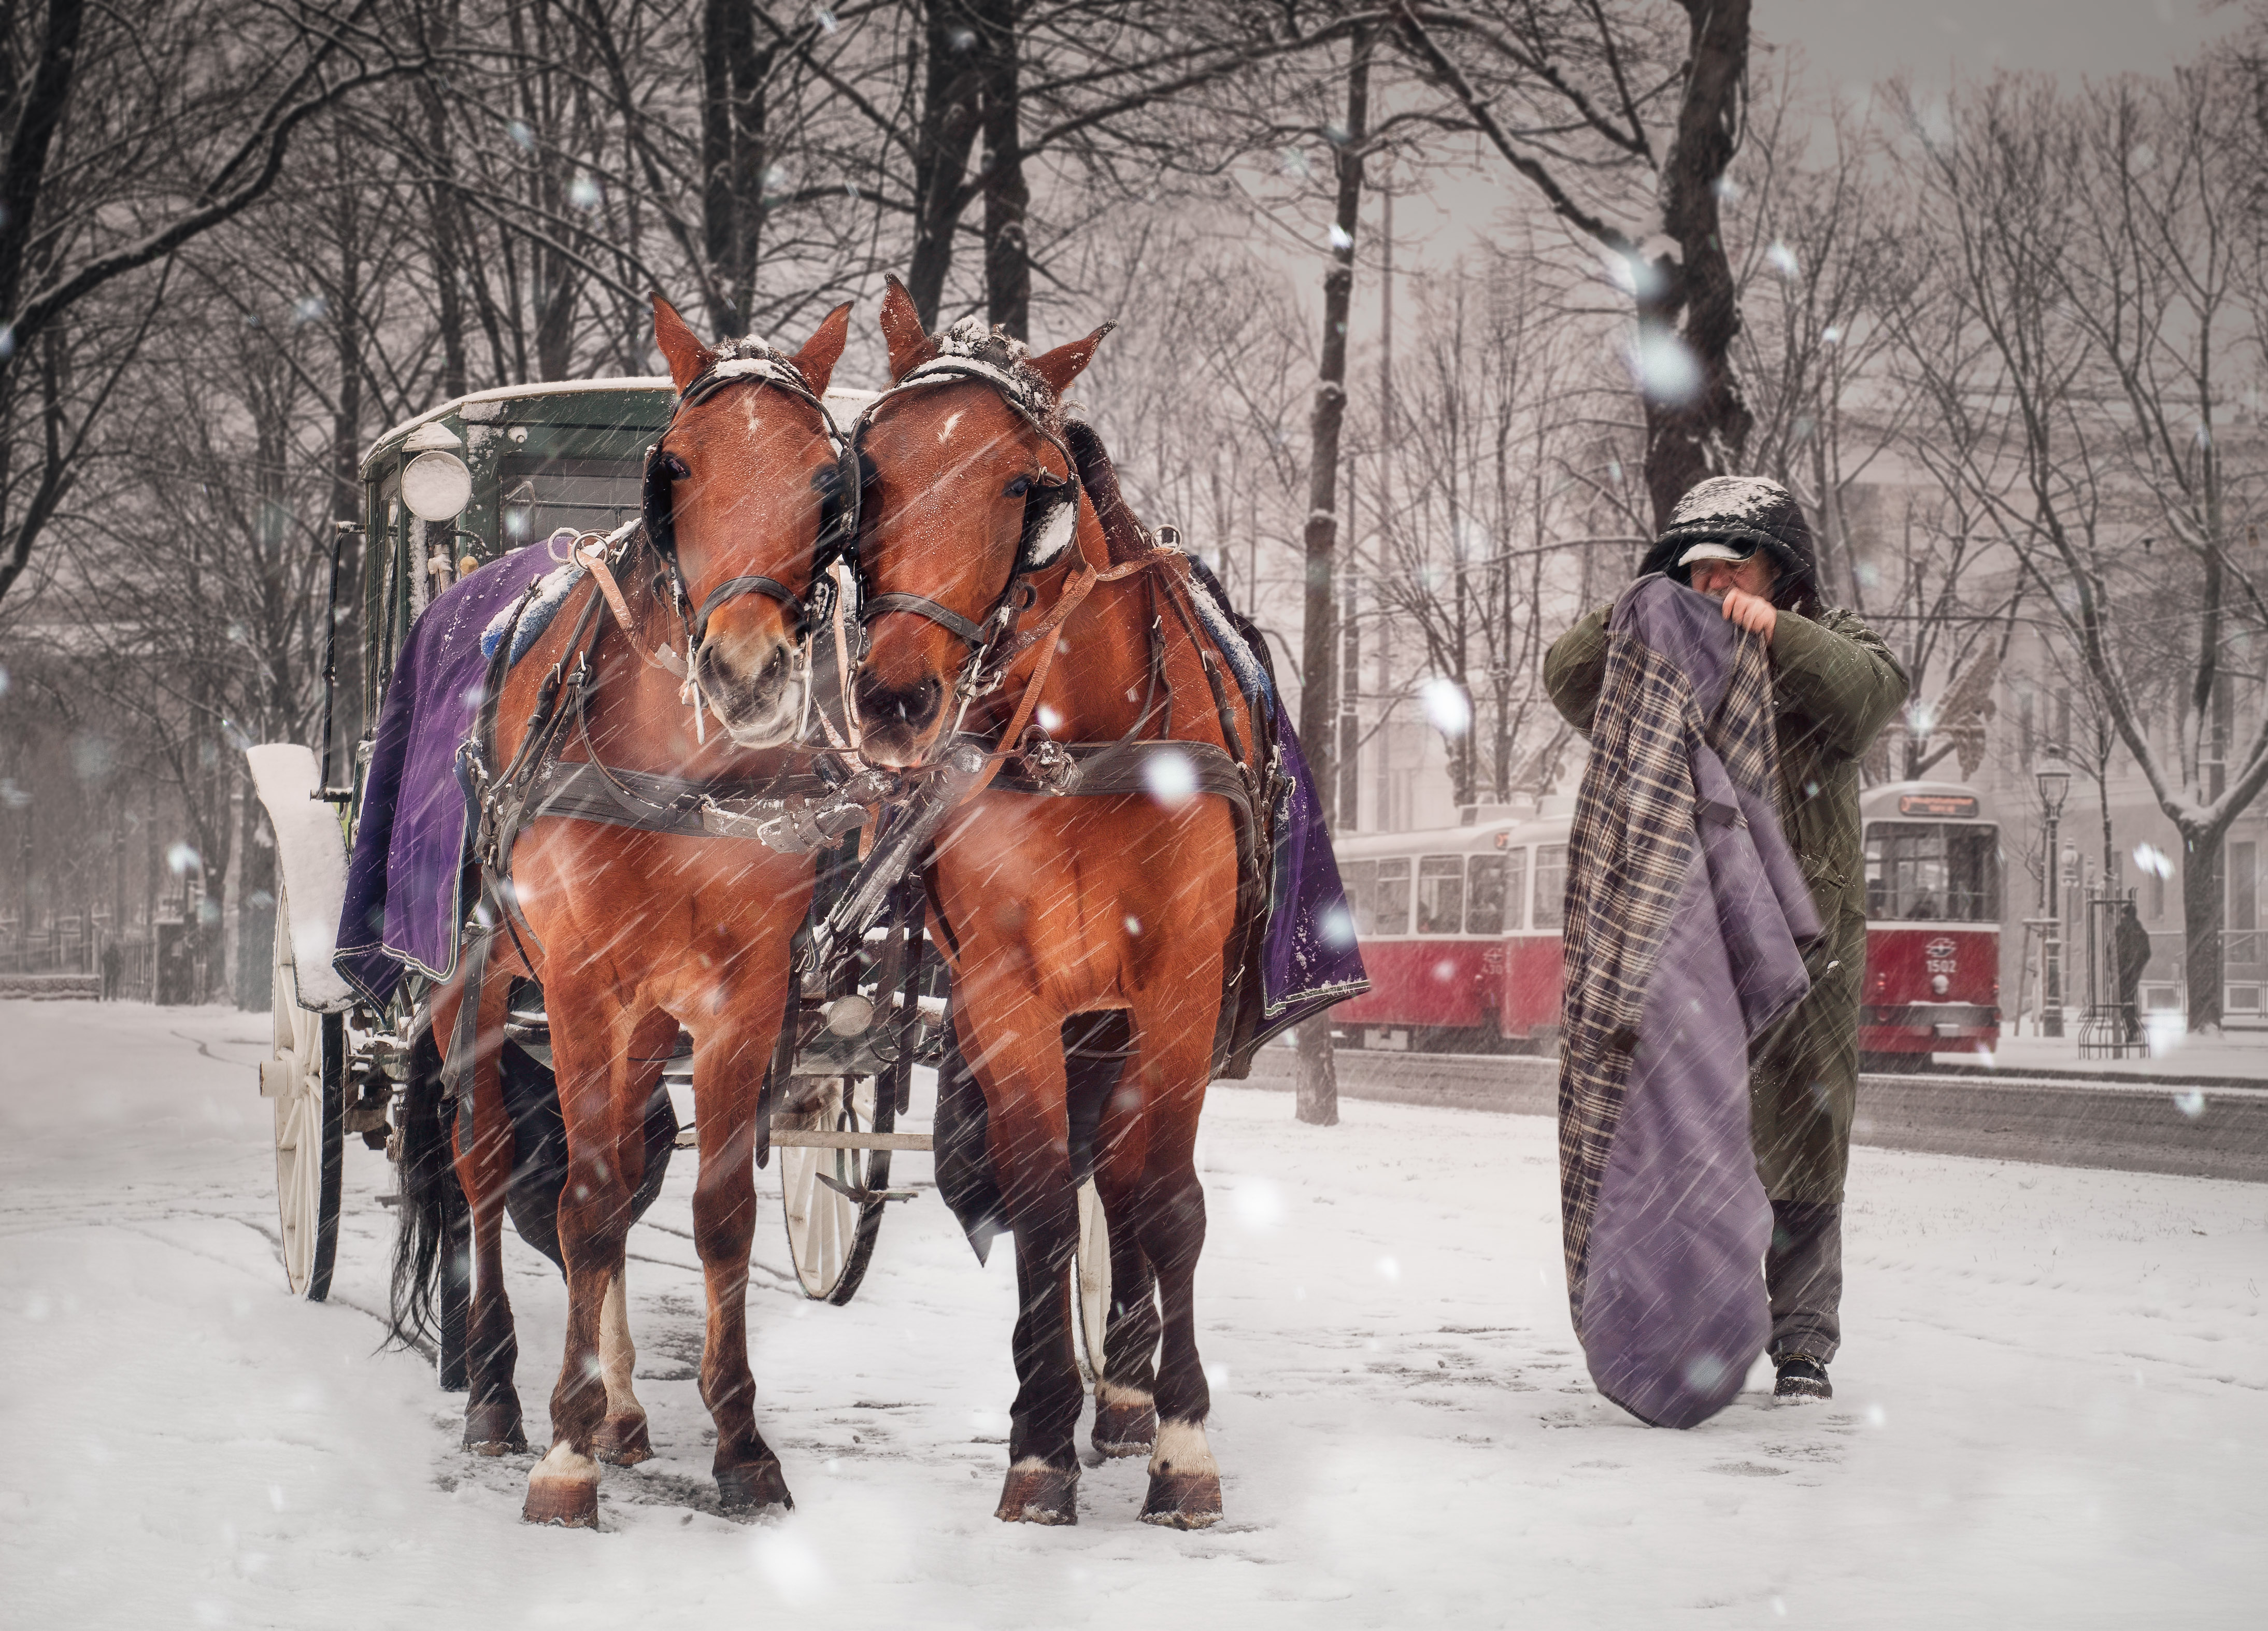
snow, winter, horse, weather, season, austria, horses, carriage, pferde, schnee, wien, kutsche, pack animal, horse like mammal, animal sports